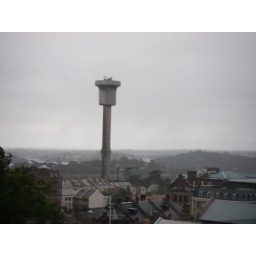
ship traffic control amongst historic buildings in the Rocks